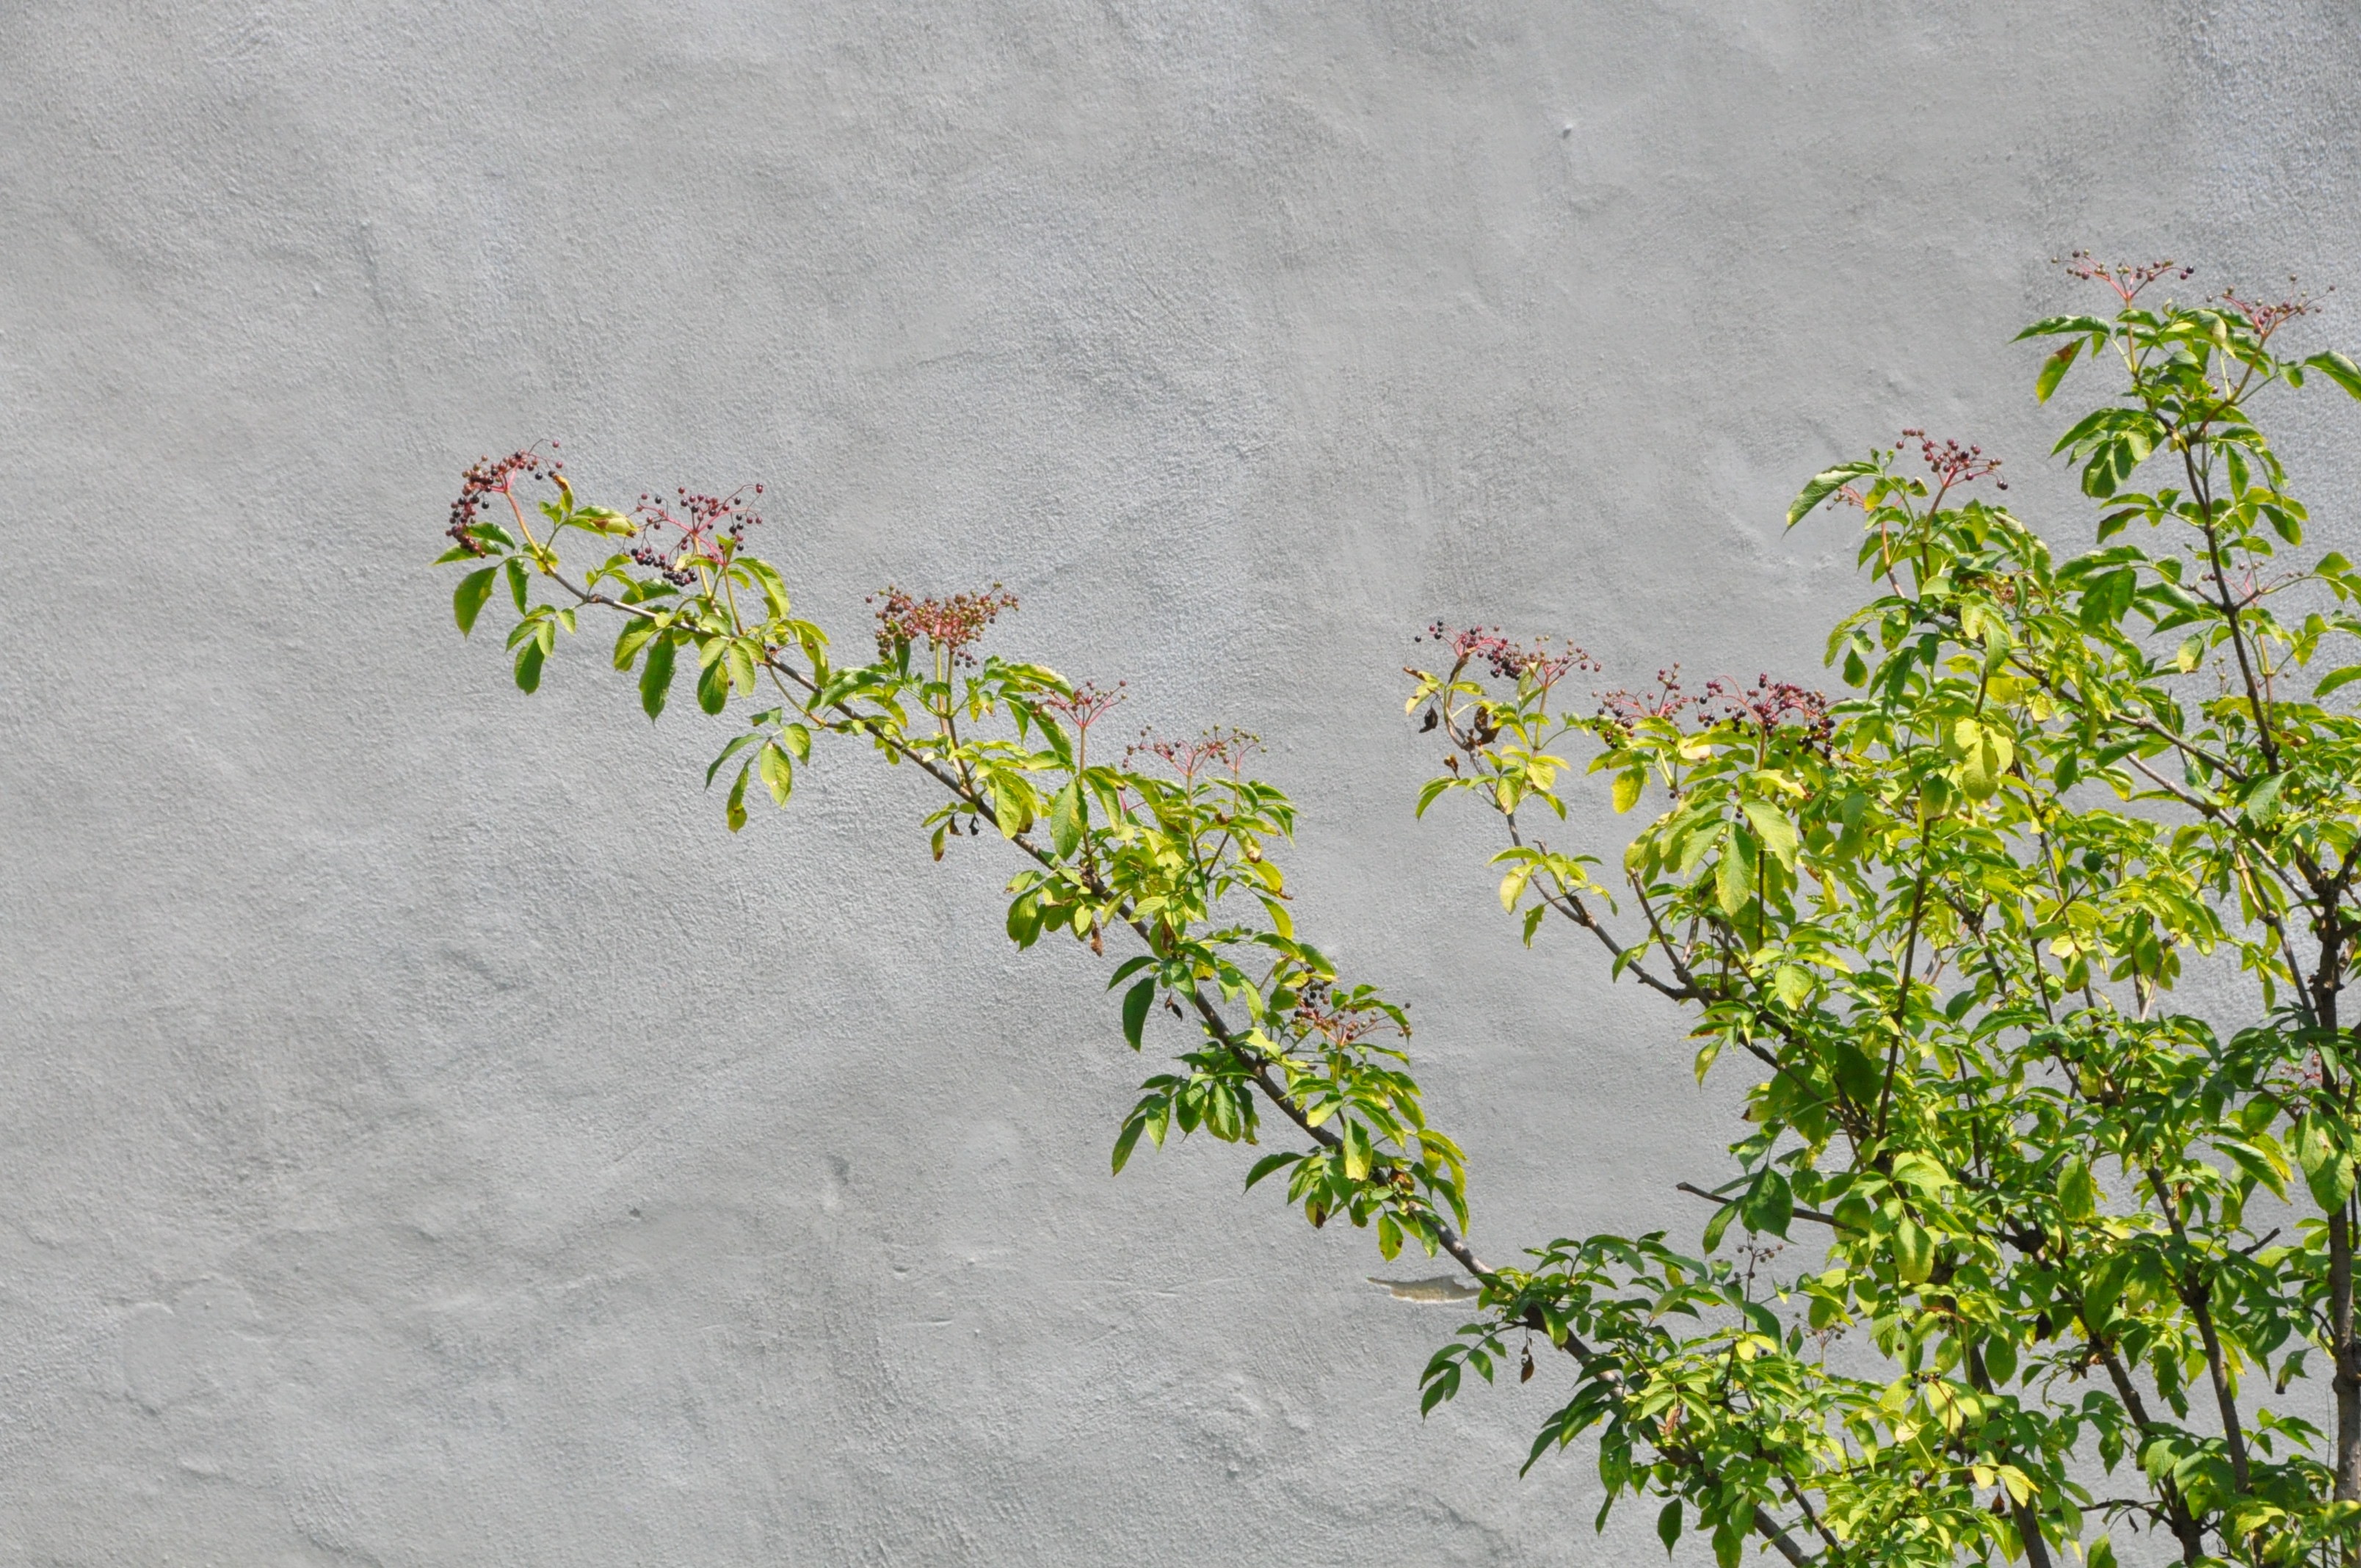
tree, nature, grass, branch, plant, sun, leaf, flower, wall, stone, summer, bush, green, soil, botany, rest, flora, grey, seefeld